Mhowgaon

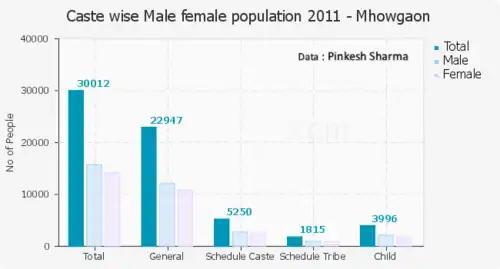

Hinduism is the majority religion of Mhowgaon with 93.59% in which schedule Caste (SC) constitutes 17.49% while Schedule Tribe (ST) were 6.05% of total population in Mhowgaon (NP).